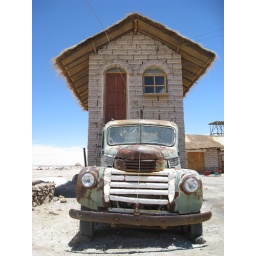
Weathered house & truck in Colchani, Bolivia (Salar de Uyuni Tour)